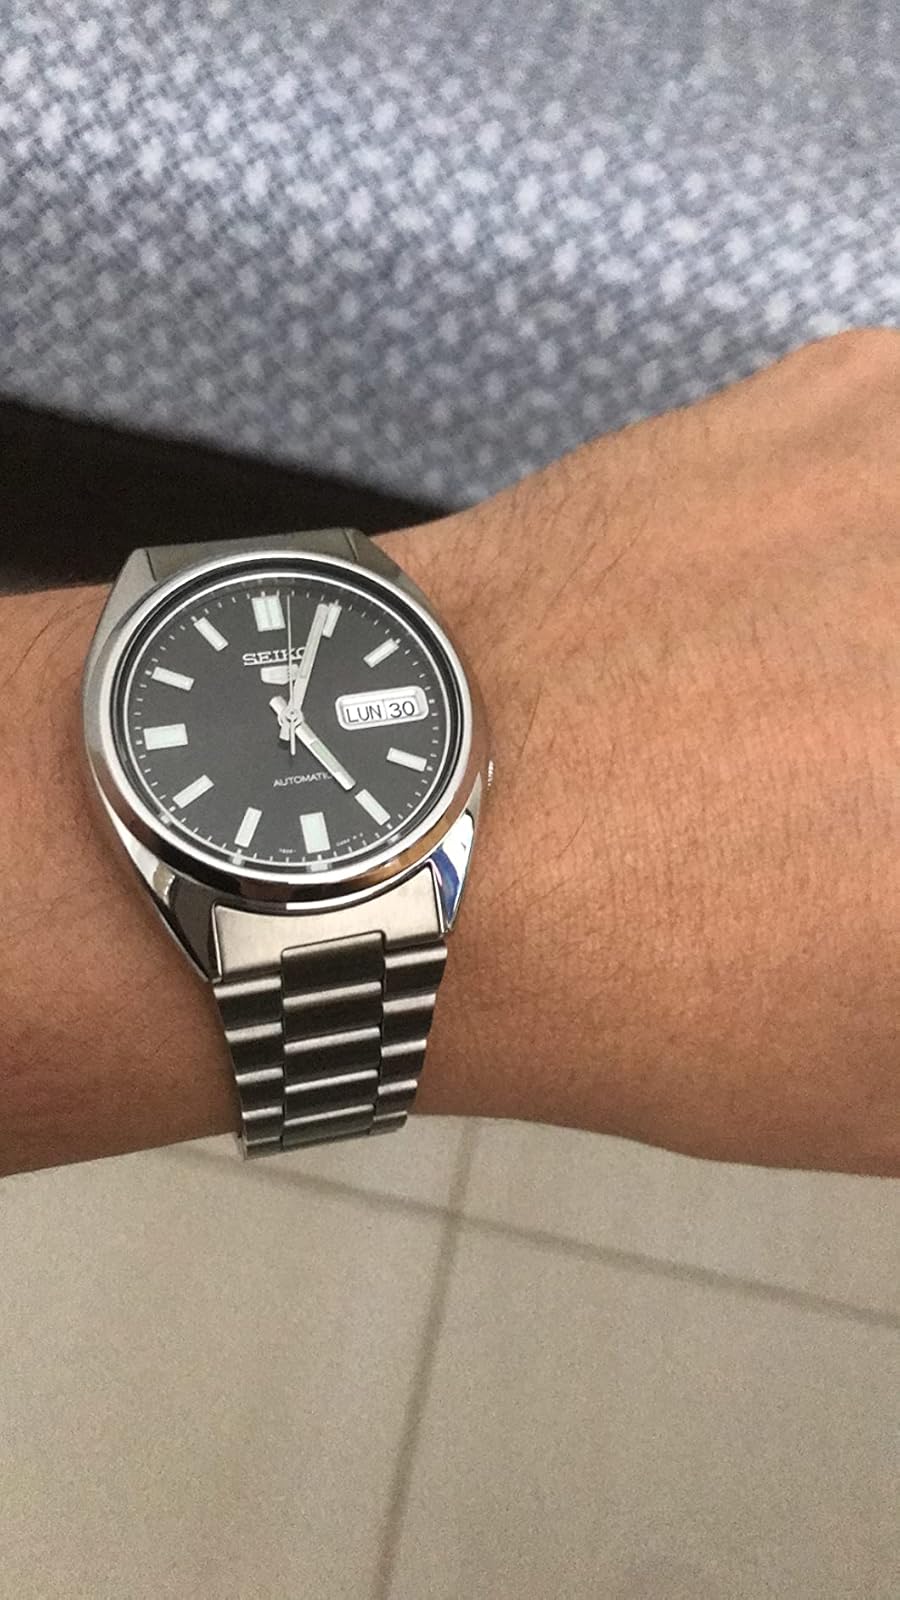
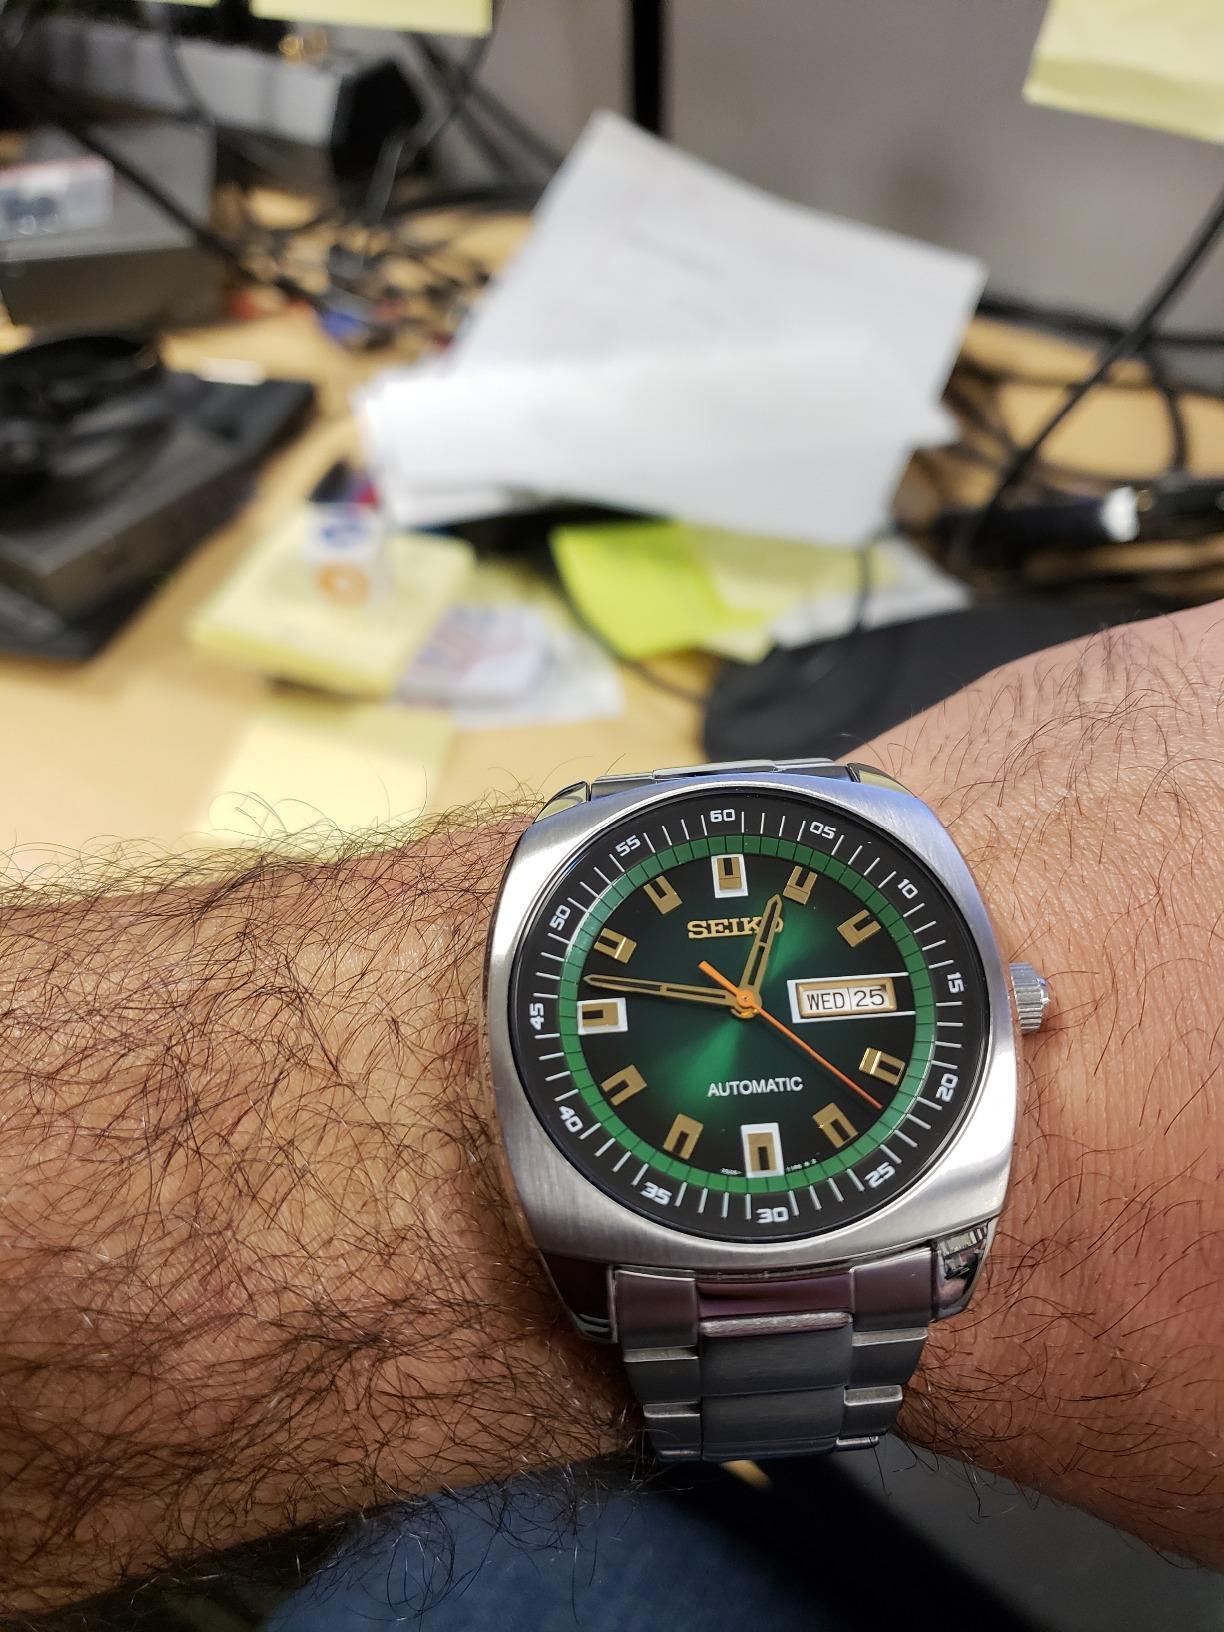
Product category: accessories_watch
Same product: no